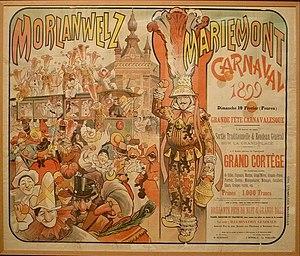
""Mariemont, carnaval 1899"" (montrant Les Gilles de Binche)
Le Gille est le personnage le plus célèbre du carnaval de Binche, en Belgique. Le jour du Mardi gras, un millier de Gilles parcourent les rues de la ville au son des tambours et des groupes de cuivres, composés de trompettes, bugles, trombones, tubas et soubassophones, ainsi que de clarinettes ou pipeaux.